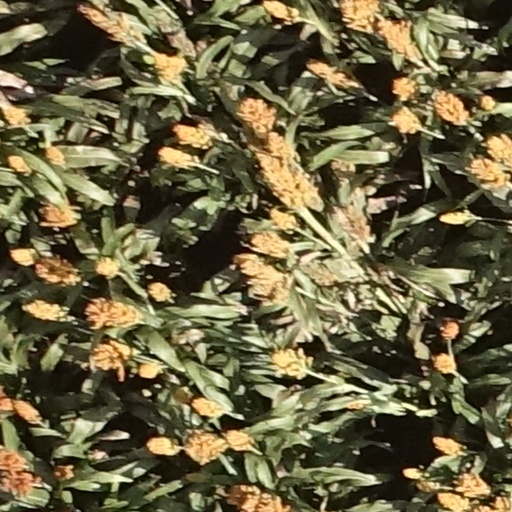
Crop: sorghum